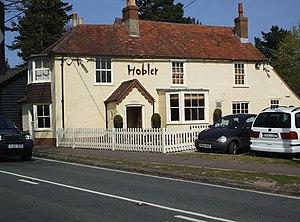
Battramsley est un hameau de la paroisse civile de Boldre, dans le New Forest et le comté du Hampshire, en Angleterre.